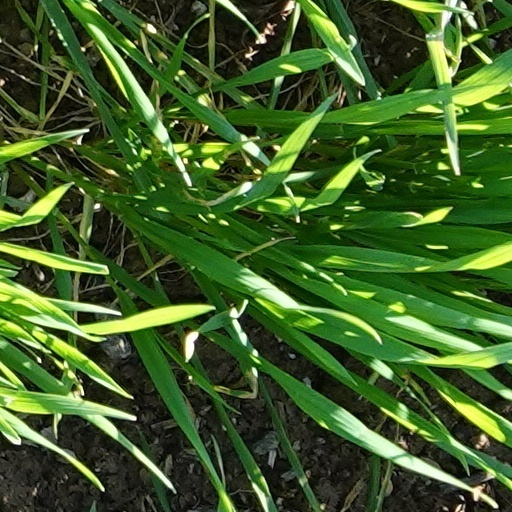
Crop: wheat